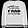
Label: Pullover